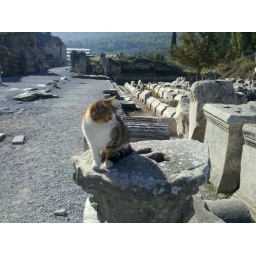
Pretty cat sitting on pillar in Ephesus, Turkey